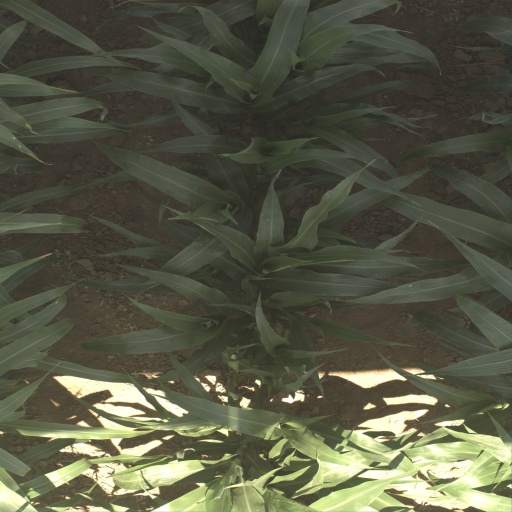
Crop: sorghum